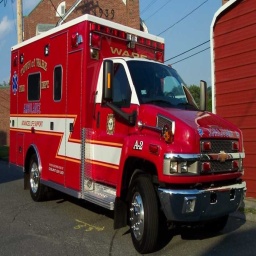
Label: ambulance